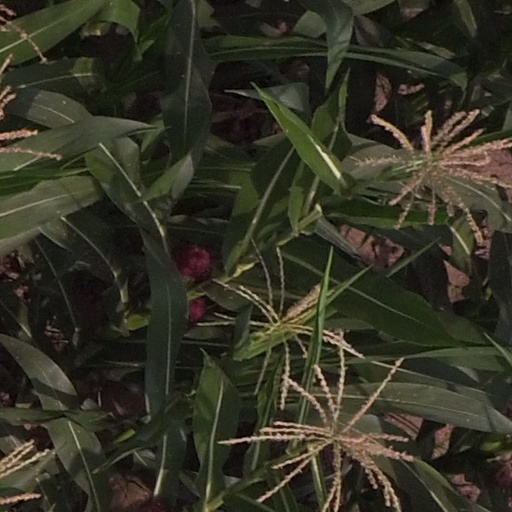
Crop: maize; corn